Granville Bates

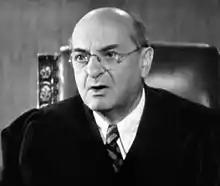
Bates in "My Favorite Wife" (1940)

Granville Bates (January 7, 1882 – July 8, 1940) was an American character actor and bit player, appearing in over ninety films.